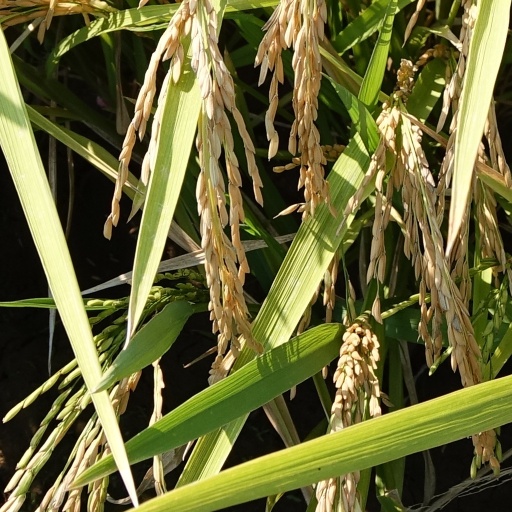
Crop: rice